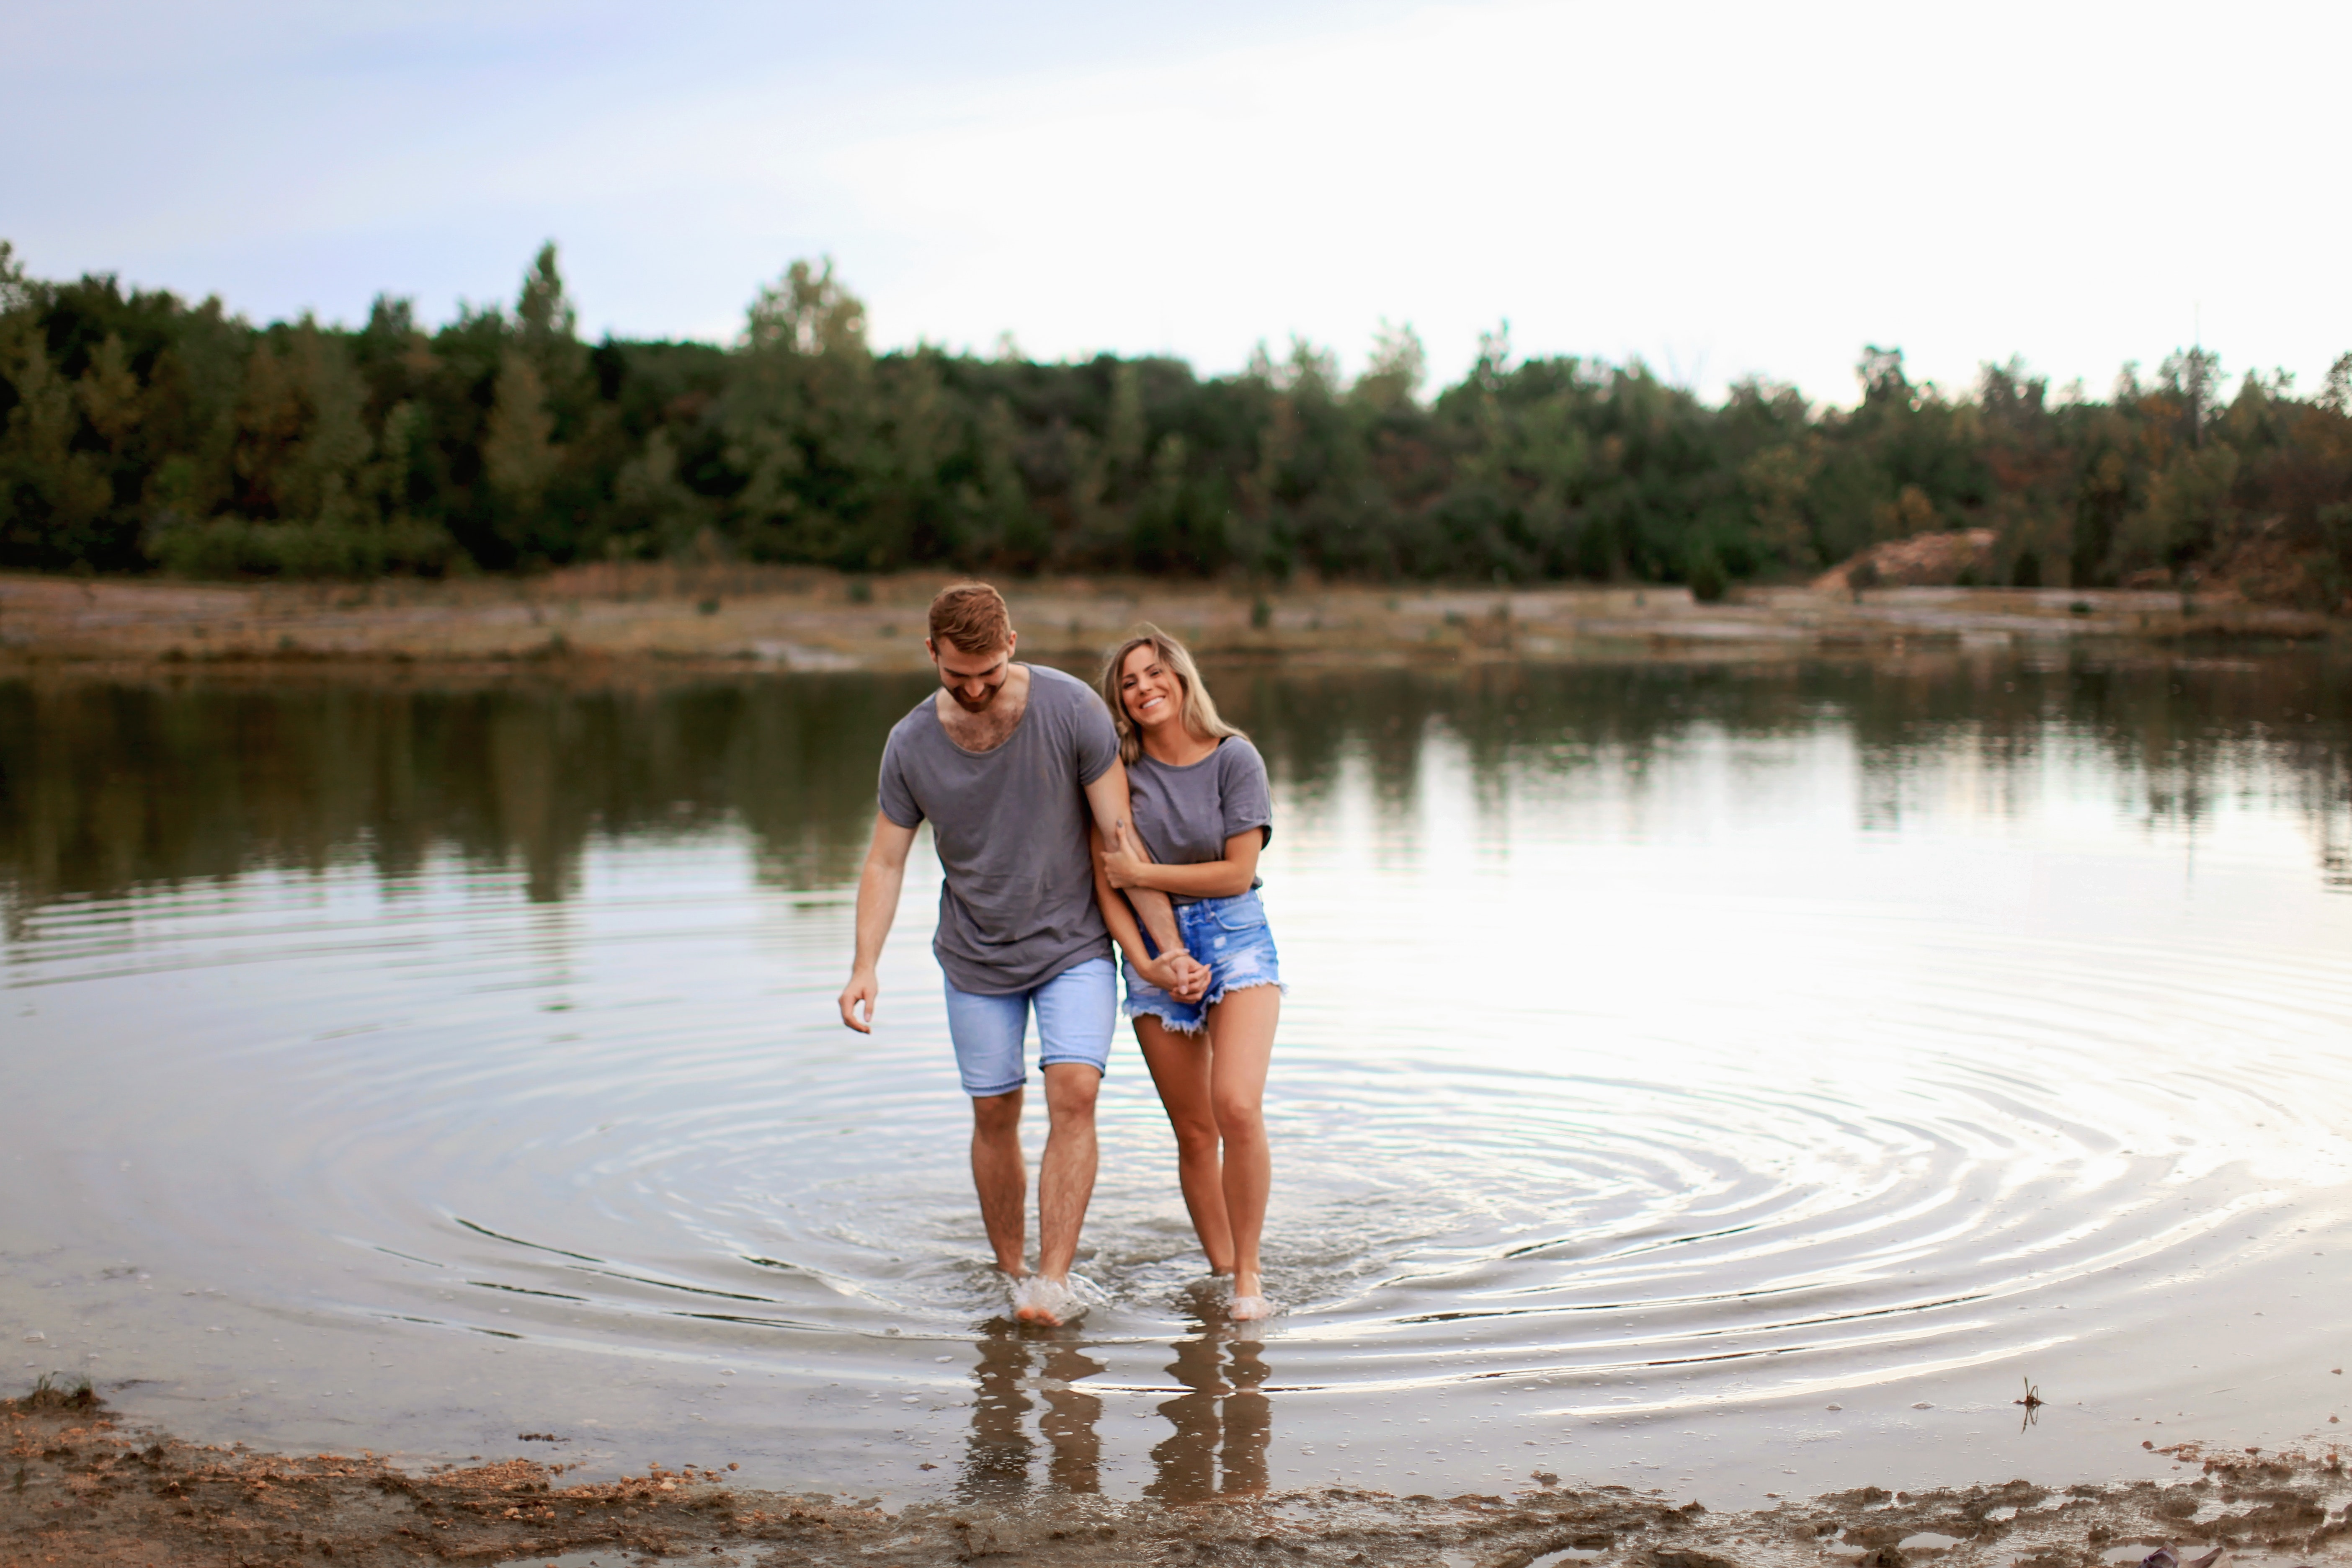
water, fun, vacation, lake, recreation, tourism, river, tree, leisure, state park